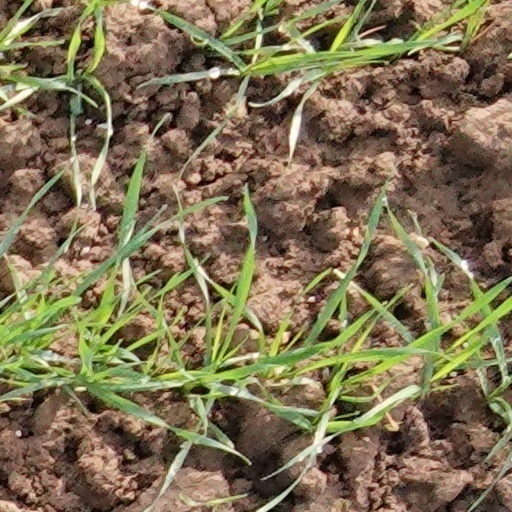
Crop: wheat